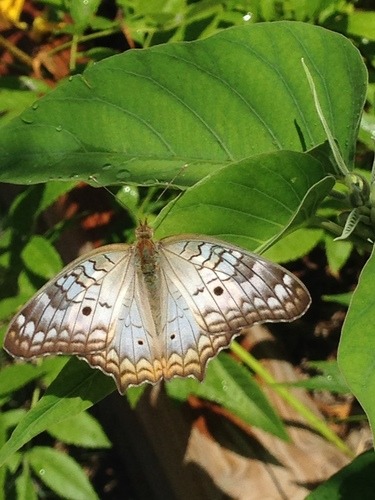
Scientific name: Anartia jatrophae
Common name: White peacock
Family: Nymphalidae
Order: Lepidoptera
Pollinator type: Primary pollinator
Habitat: Gardens, parks, and open areas
Geographic range: Southern United States to Argentina
Conservation status: Least Concern